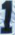
Number: 1